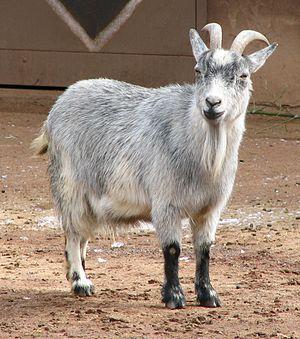
Le goat yoga ou yoga chèvre est une forme de yoga originaire des États-Unis qui se pratique avec des chèvres.